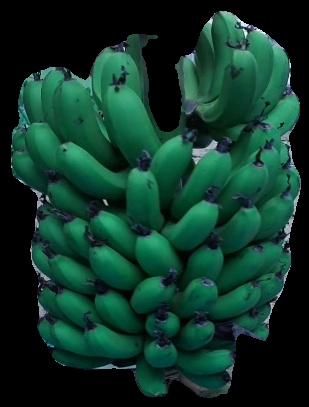
Variety: pachbale
Grade: grade2